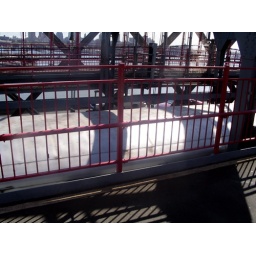
The J train going below the bike path over the bridge